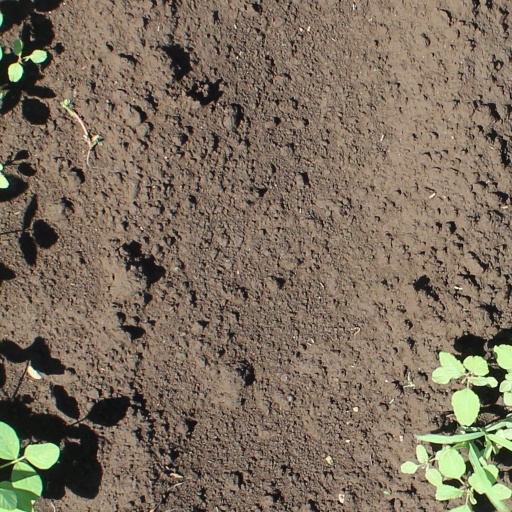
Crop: soybean